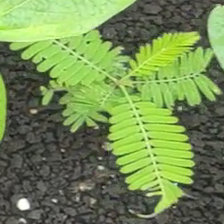
Weed species: Dwarf_cassia_(Chamaecrista pumila)